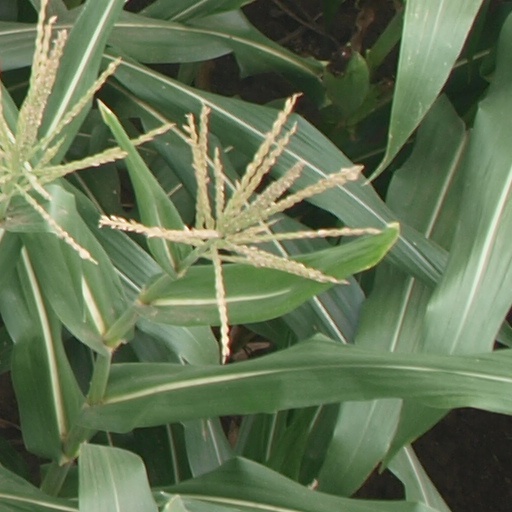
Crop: maize; corn